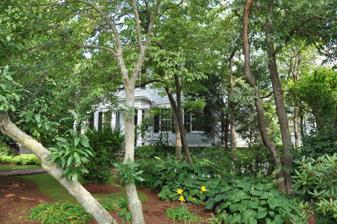
Building: William Curtis House (Newton, Massachusetts)
Country: United States of America
Year built: 1839
Historic house in Massachusetts, United States United States historic place William Curtis House U.S. National Register of Historic Places Show map of Massachusetts Show map of the United States Location 2330 Washington St., Newton, Massachusetts Coordinates 42°19′31″N 71°15′27″W / 42.32528°N 71.25750°W / 42.32528; -71.25750 Built 1839 Architect William Lyon Architectural style Greek Revival MPS Newton MRA NRHP reference No. 86001788 Added to NRHP September 4, 1986 The William Curtis House is a historic house located at 2330 Washington Street in the Newton Lower Falls village of Newton , Massachusetts . Description and history This 2 + 1 ⁄ 2 -story wood-frame house was built in 1839 for William Curtis, and is an important local example of transitional Federal - Greek Revival styling. It has Federal massing, with a five bay front facade and four side chimneys, but it has Greek Revival corner pilasters, and a front entry sheltered by a Doric porch. William Curtis and his brother owned a local paper mill, which was the first in the area to install a Foudrinier machine , enabling the production of paper on rolls. The house was listed on the National Register of Historic Places on September 4, 1986. See also National Register of Historic Places listings in Newton, Massachusetts References